Costa Concordia

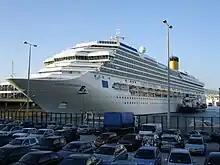
"Costa Concordia" in Piraeus, Greece, November 2006

"Costa Concordia" was ordered in 2004 by Carnival Corporation from Fincantieri and built in the Sestri Ponente yard in Genoa, as yard number 6122. At the vessel's launch at Sestri Ponente on 2 September 2005, the champagne bottle, released by model Eva Herzigová, failed to break when swung against the hull the first time. This type of occurrence is considered a bad omen among seafarers, and this incident has been partially blamed for the ship's 2008 accident and 2012 sinking.